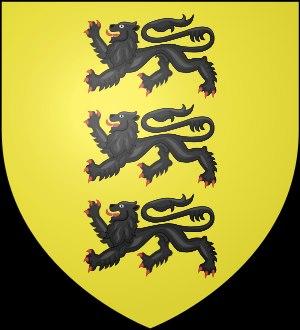
Le château de Carew est un château de la paroisse civile de Carew dans le comté gallois du Pembrokeshire.